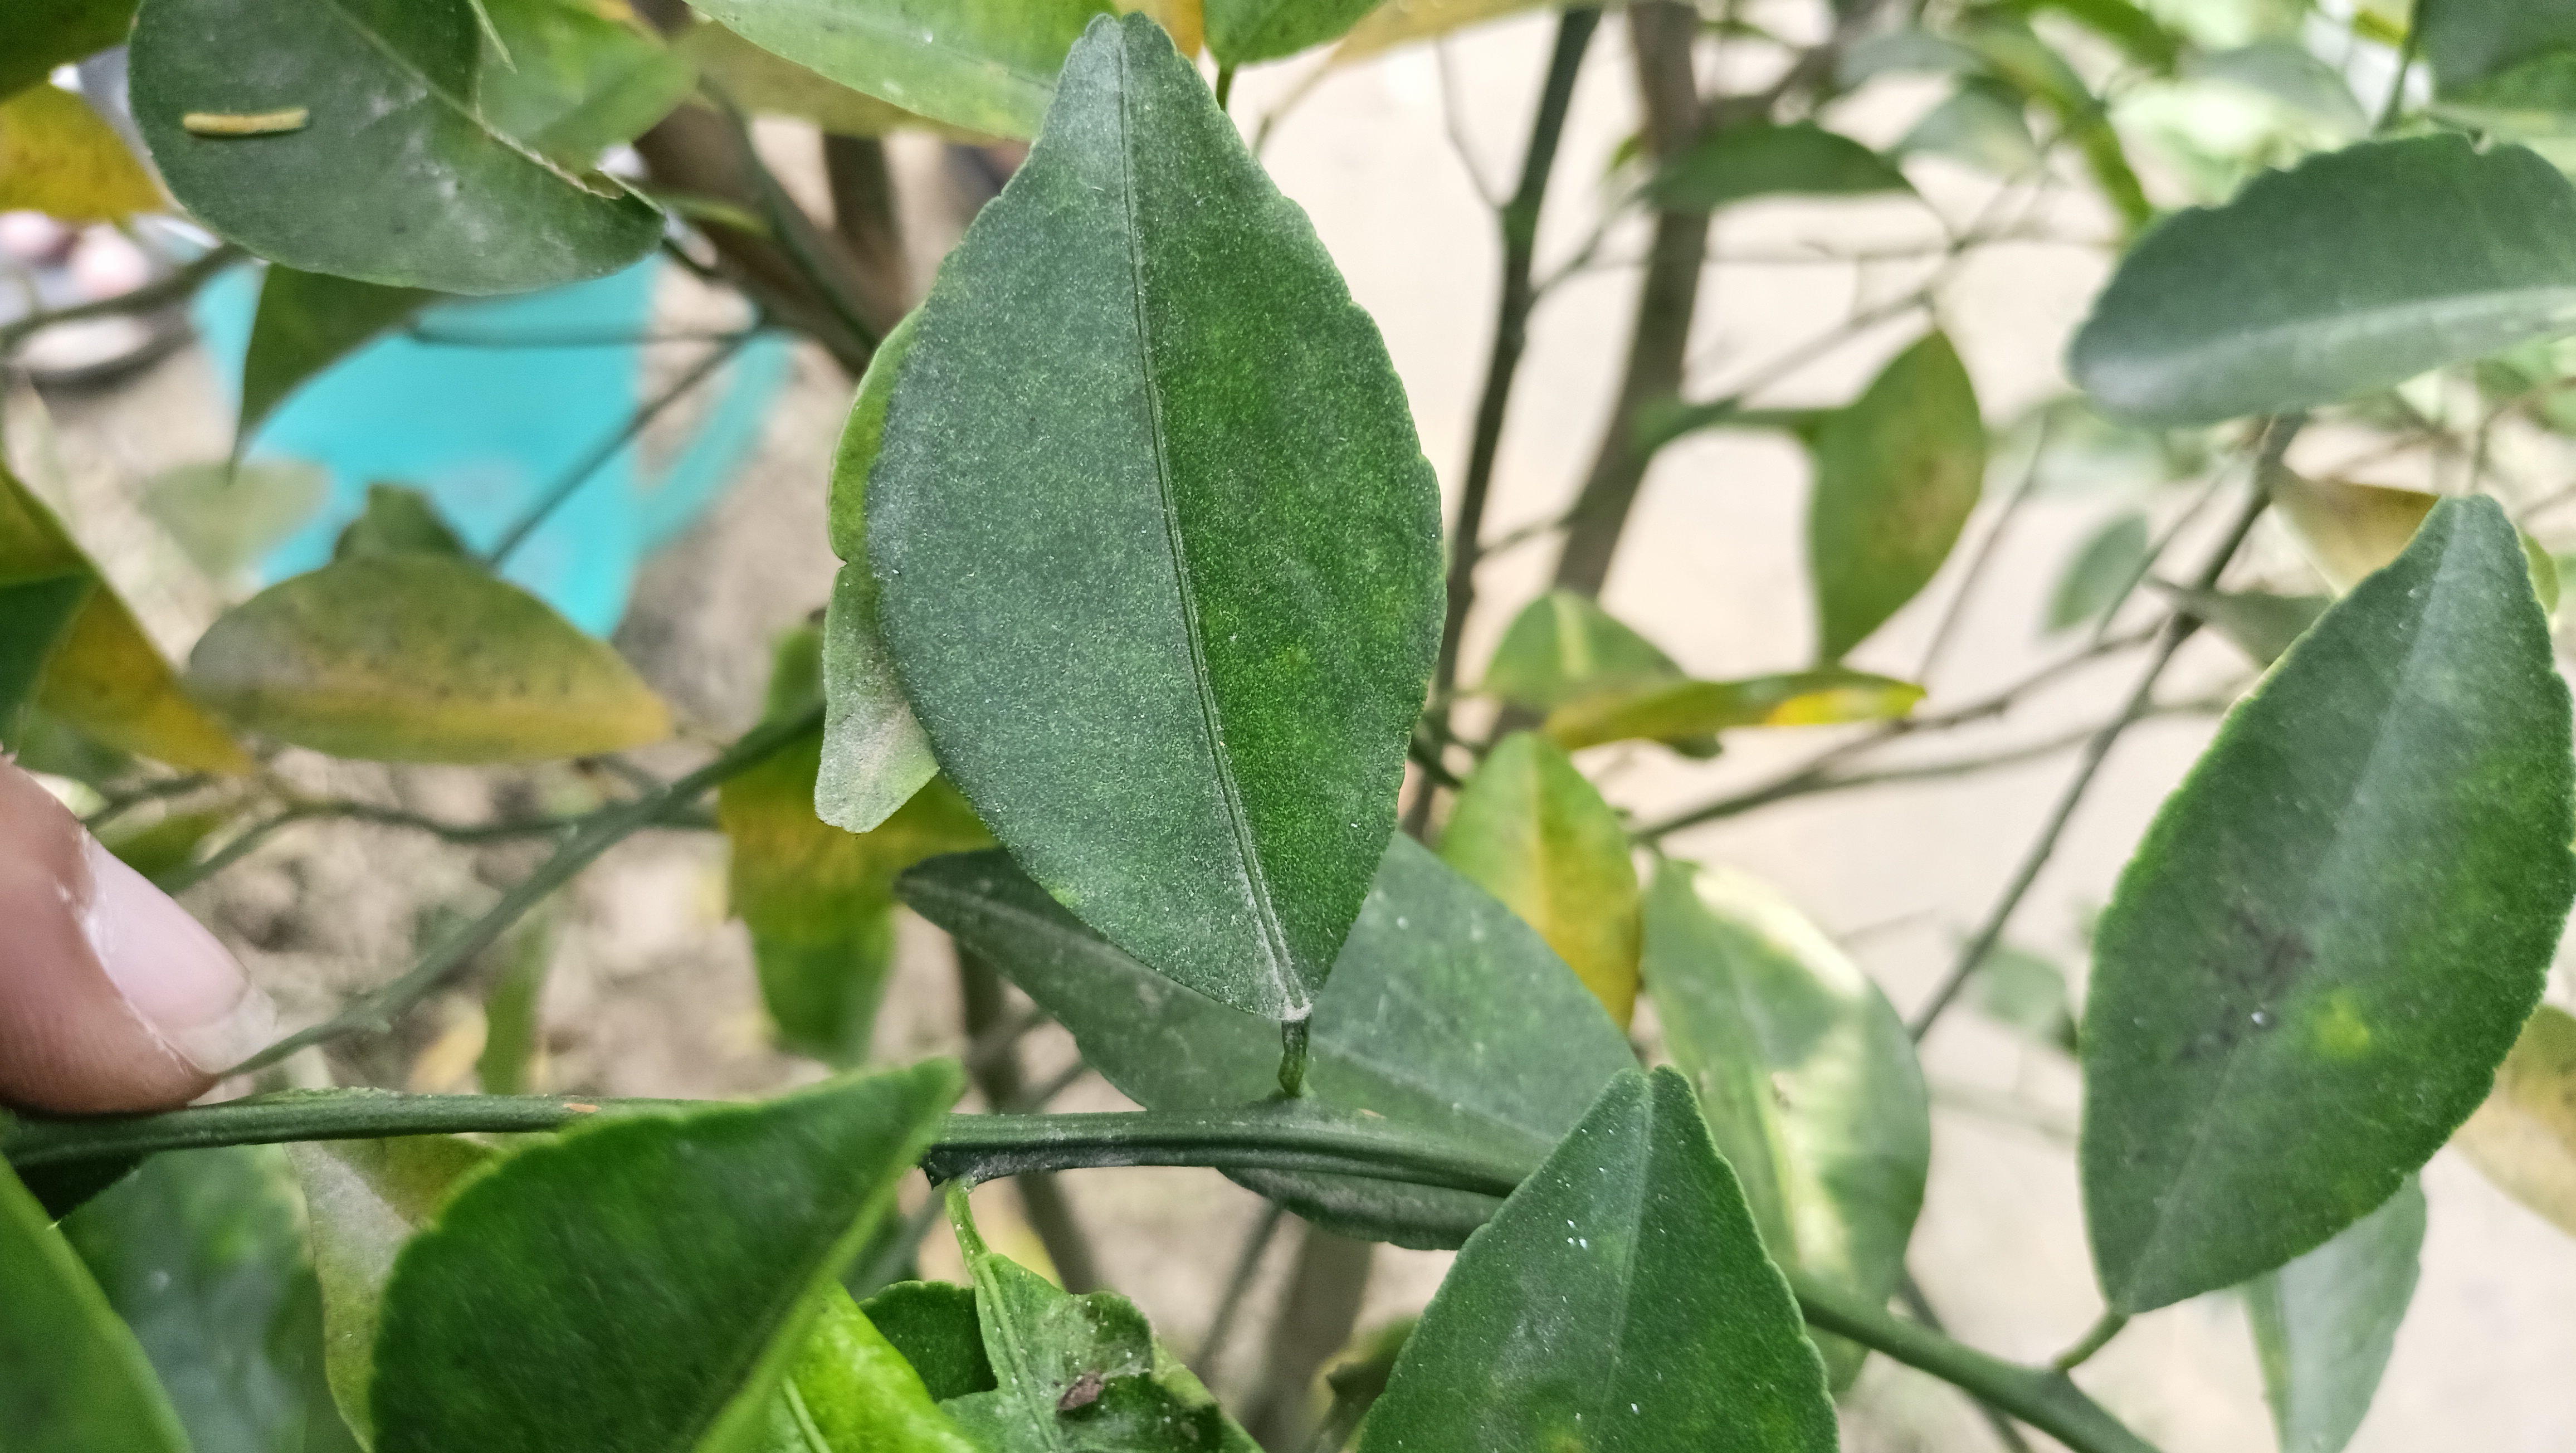
Mandarin leaf variety: China Mishti